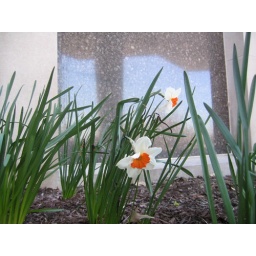
below my office window